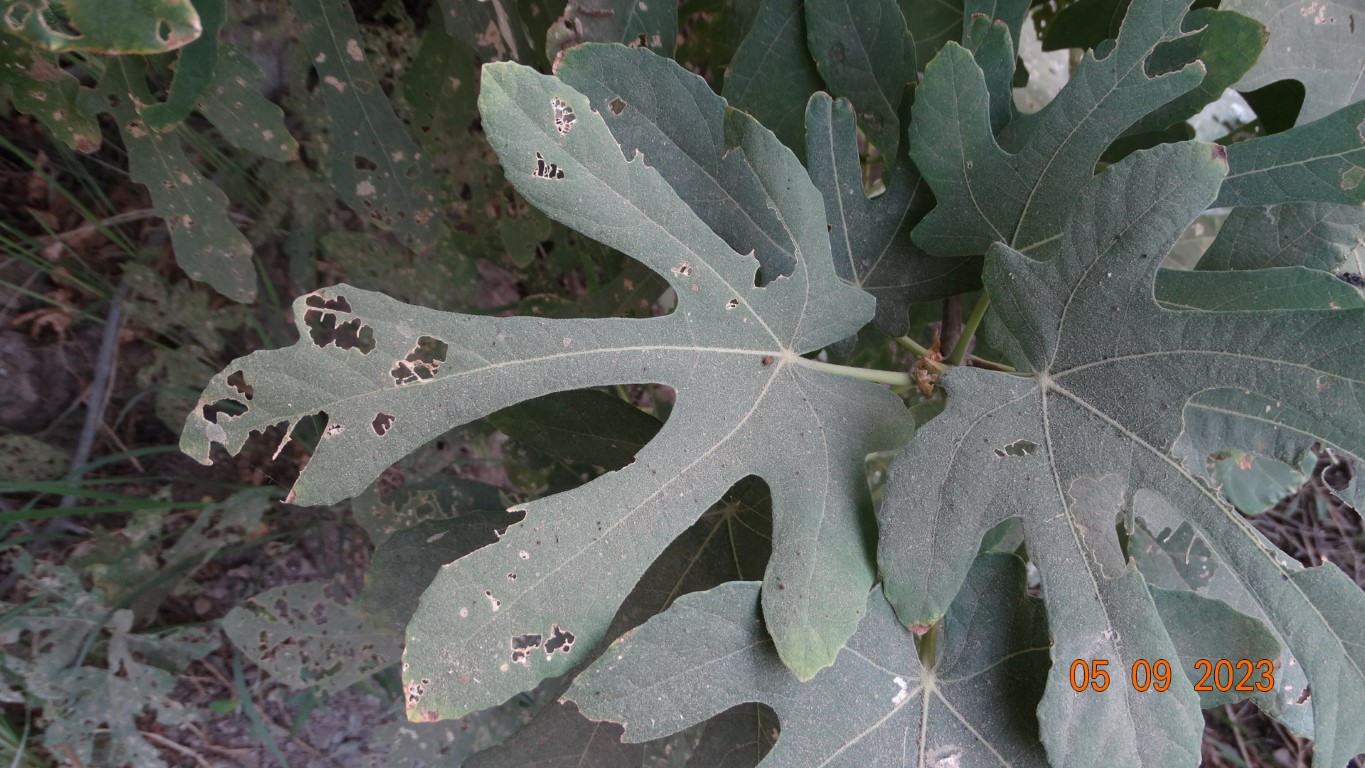
Label: infected